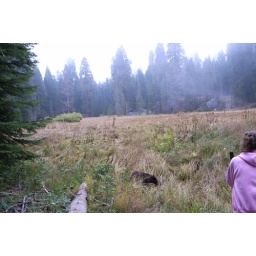
Real life brown bear cub in the wilderness